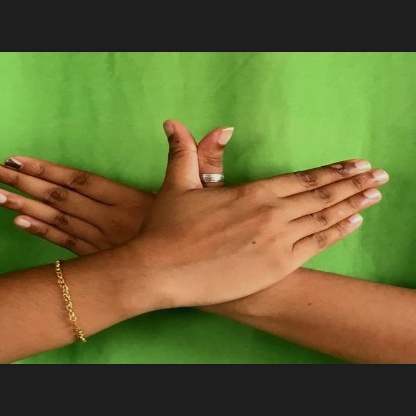
Mudra: Garuda